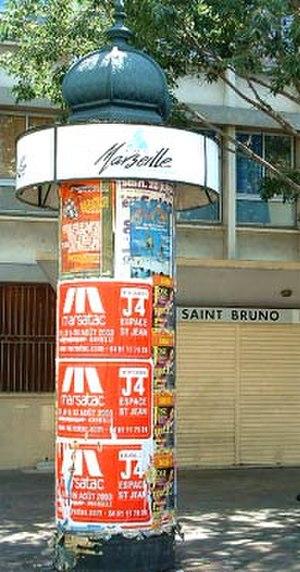
Affichage libre sur une colonne Morris à Marseille , France
Une colonne Morris est un élément du mobilier urbain initialement parisien, mais présent dans beaucoup de villes françaises. De forme cylindrique, elle sert principalement de support à la promotion des spectacles et des films. Si sa silhouette et son aspect général ont peu évolué depuis sa création, des perfectionnements et des fonctions nouvelles sont apparus au cours du temps. Aujourd’hui, par exemple, elle peut être éclairée à la nuit tombée. Elle peut être rotative pour une meilleure exposition des affiches, et celles-ci sont fréquemment protégées des intempéries et des incivilités par un vitrage. L'espace qu'elle abrite en son sein est parfois utilisé pour entreposer le matériel de nettoyage de la voirie, abriter des toilettes ou des téléphones publics.
L’affichage libre est un mode d'expression par affiche dans un lieu public sur un support prévu à cet effet. Très utilisé en France, il est le reflet de la liberté d'expression. Son nom officiel est « Affichage d'opinion et à la publicité relative aux activités des associations sans but lucratif ».